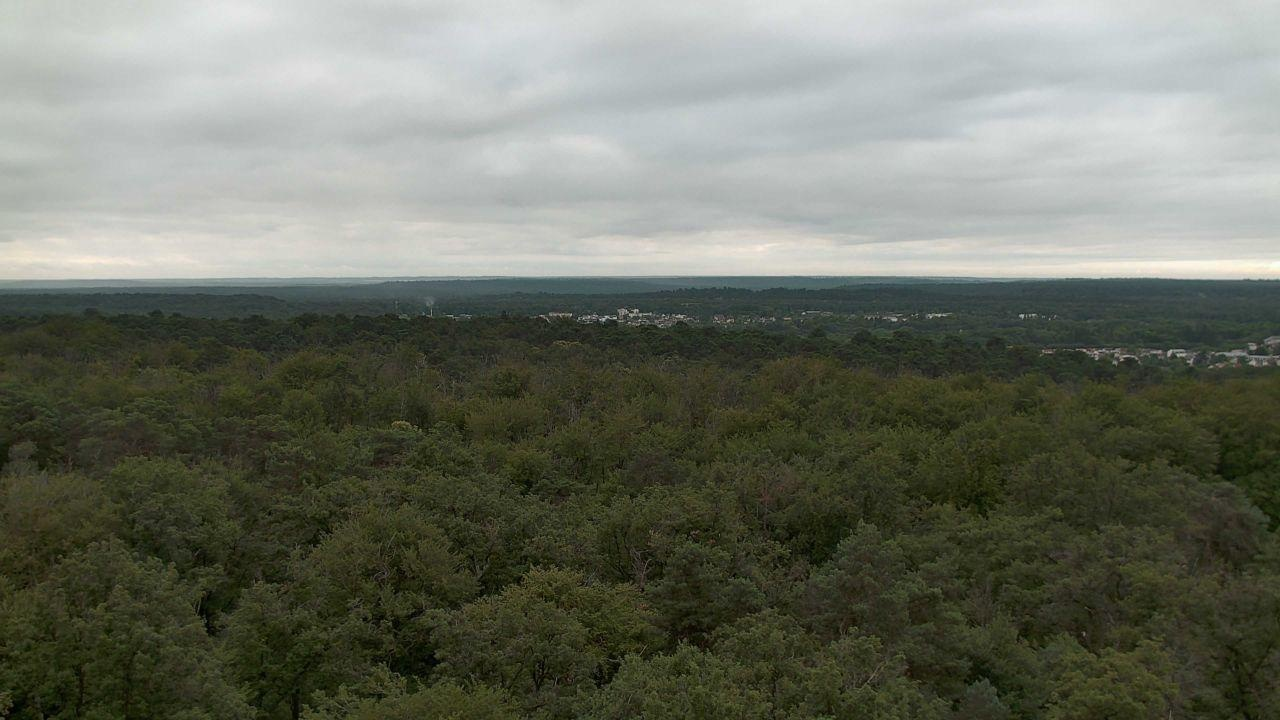
Fire: no
Smoke: yes